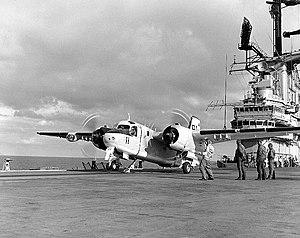
Le Grumman S-2 Tracker fut le premier avion embarqué spécifiquement construit pour assurer de façon autonome la lutte anti-sous-marine à entrer en service dans l'United States Navy. Il remplace l'AF-2 Guardian qui nécessitait une patrouille de 2 avions, l'un embarquant l'équipement de détection et l'autre emportant les armes.